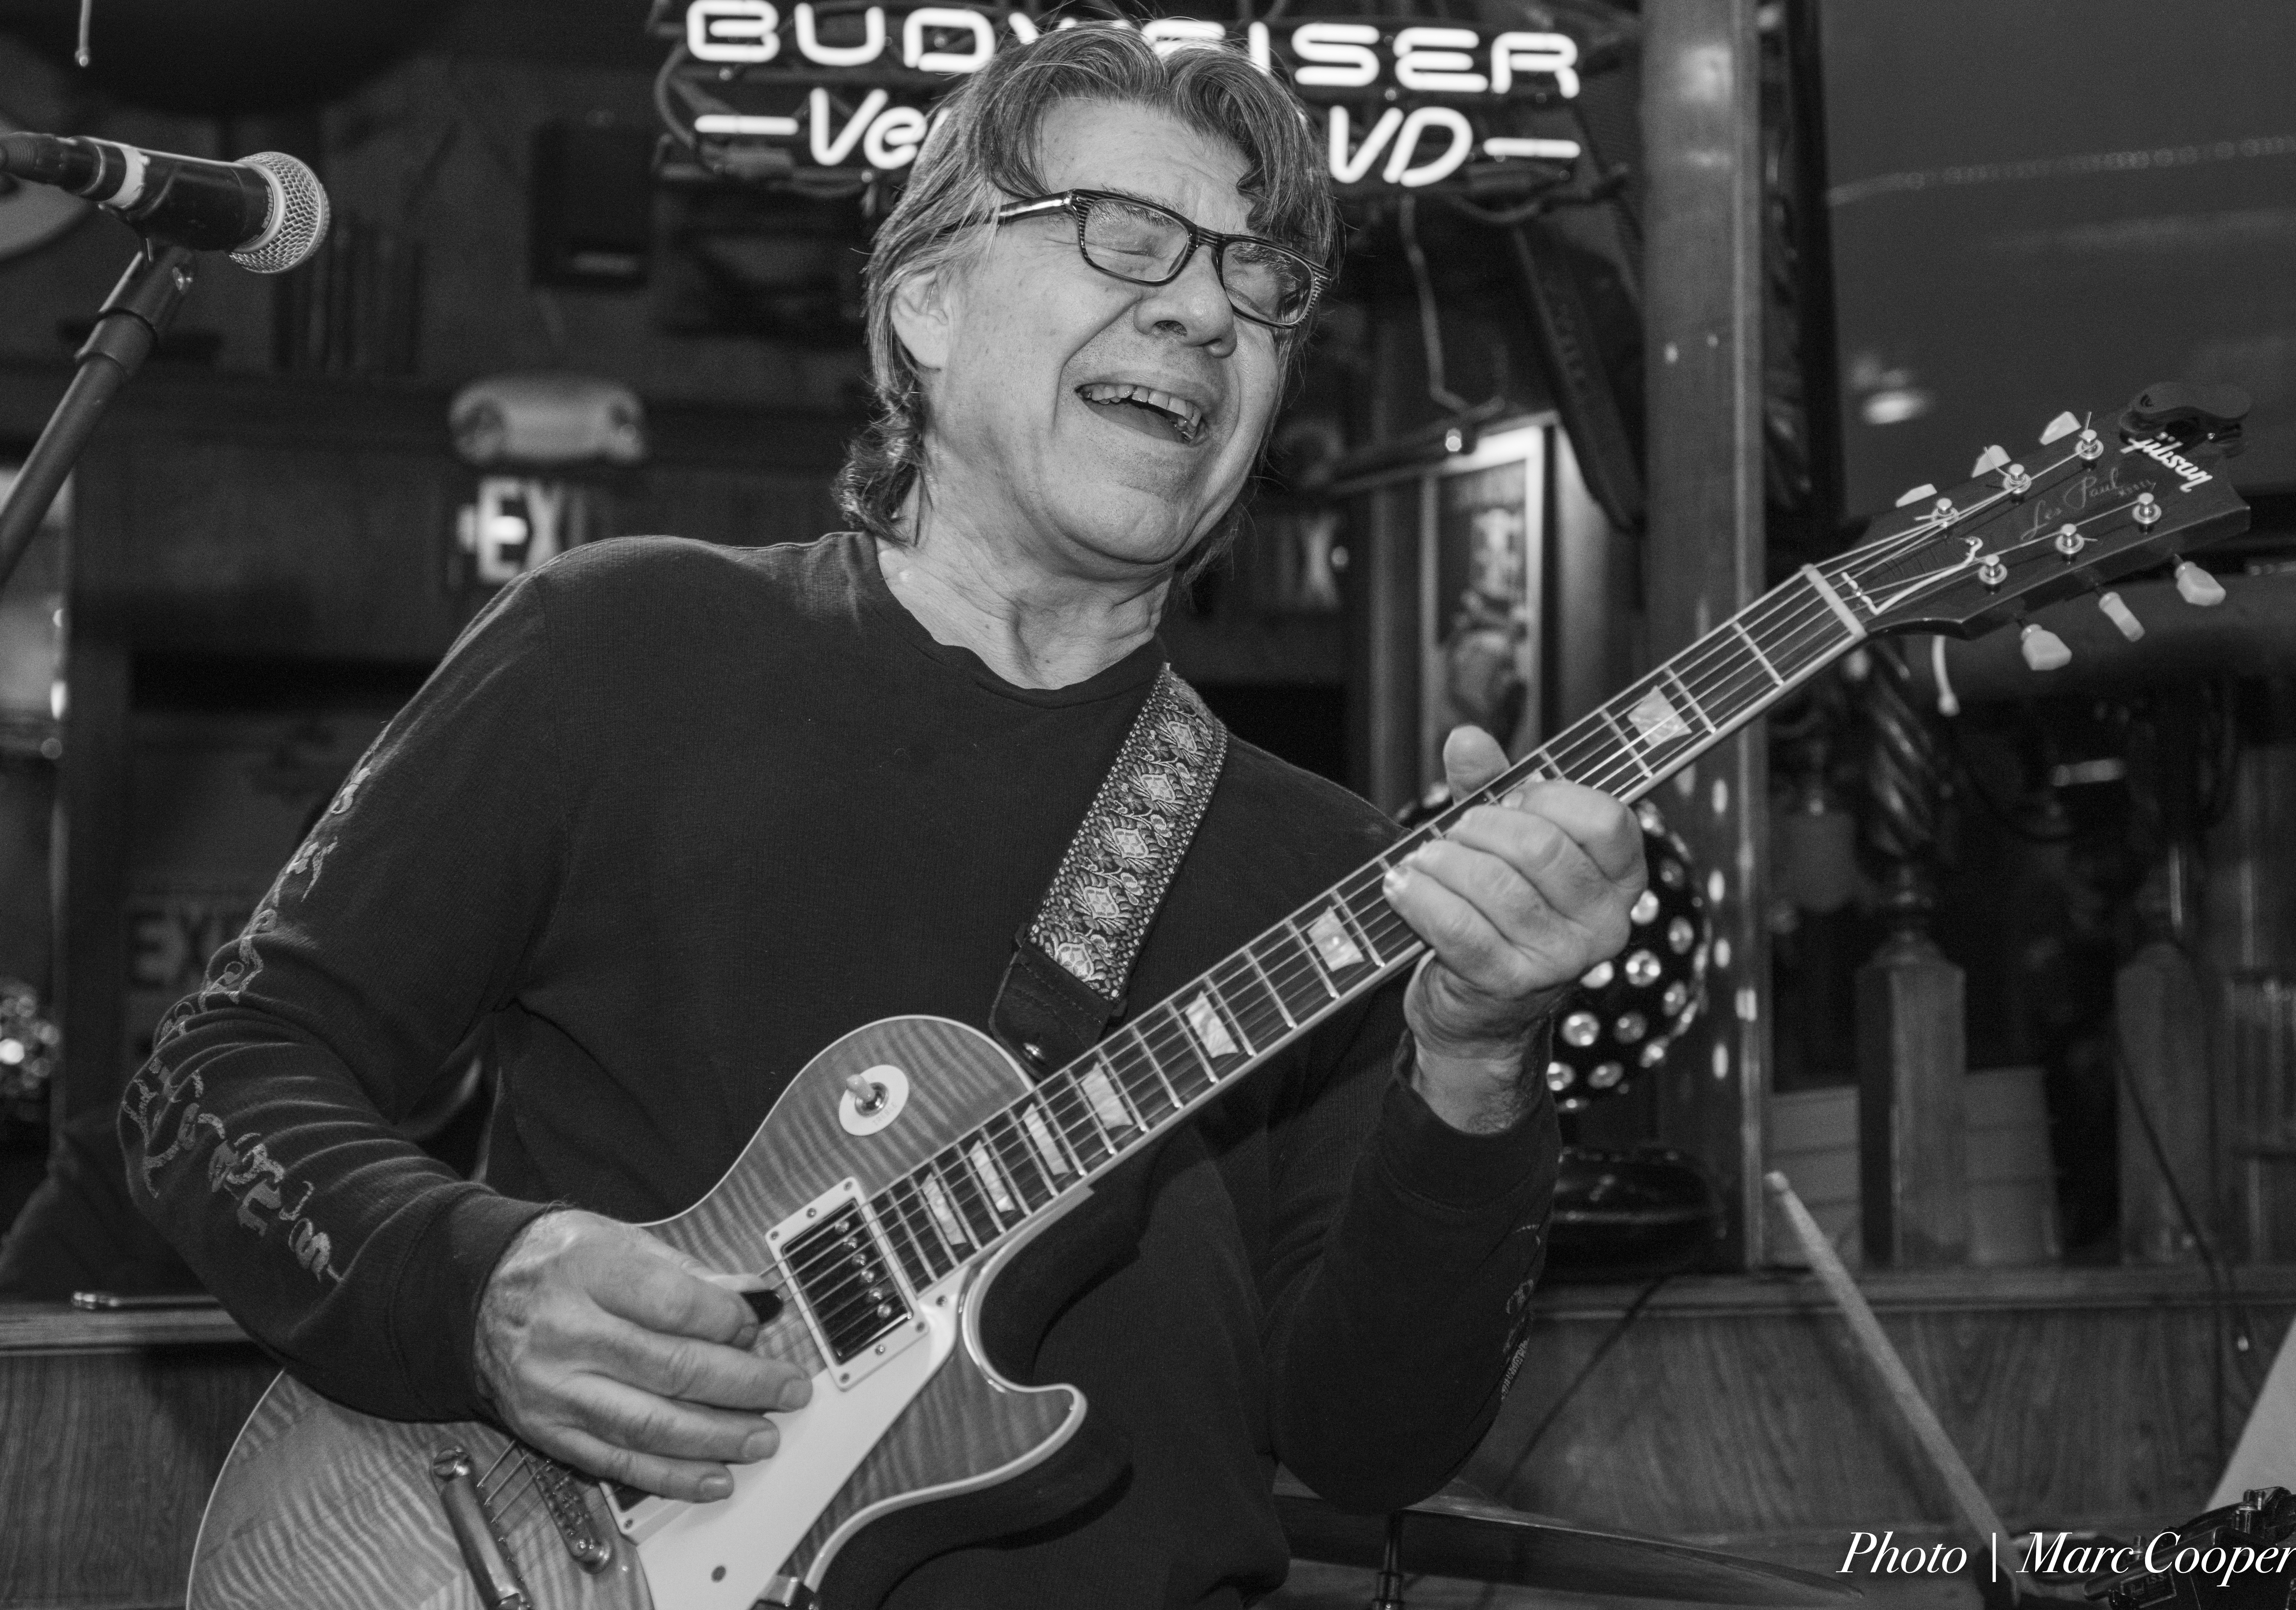
music, black and white, guitar, bar, concert, portrait, nikon, performer, musician, black, monochrome, california, musical instrument, southern, blackandwhite, blues, livemusic, performance, bassist, blanco, d810, los, angeles, guitarist, cadillaczack, mauisugarmill, glenn, baren, lespaulguitar, bass guitar, entertainment, singer songwriter, monochrome photography, string instrument, plucked string instruments